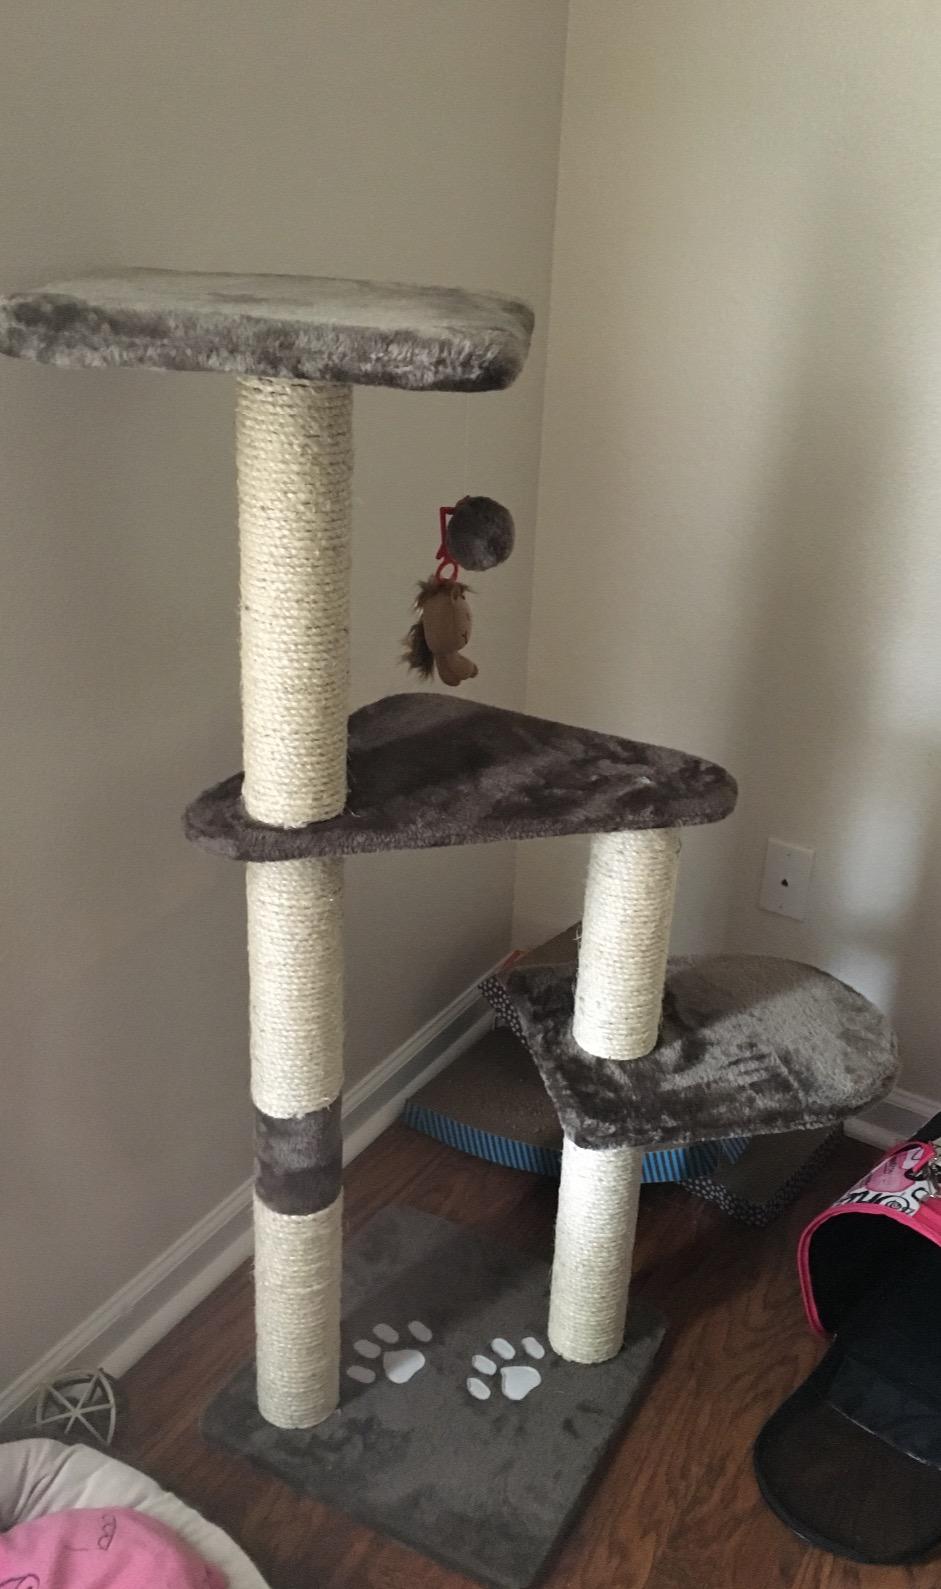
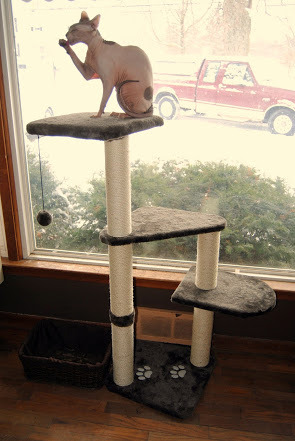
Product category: items_cat tree
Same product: yes